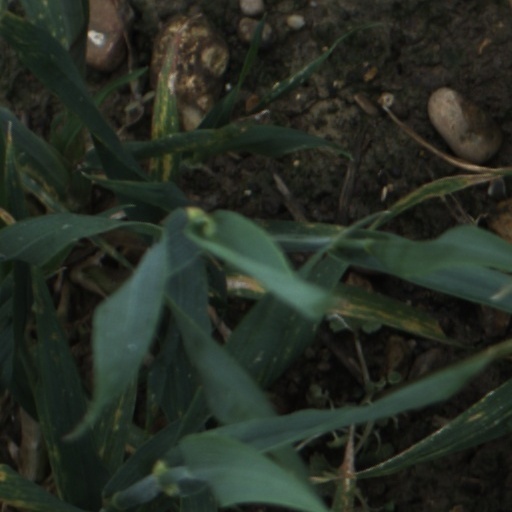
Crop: wheat